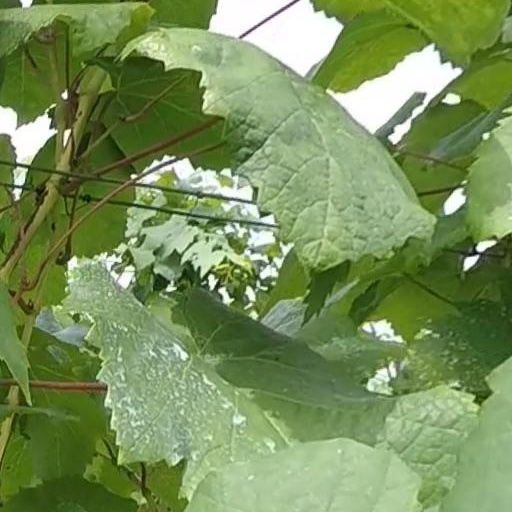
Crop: grape